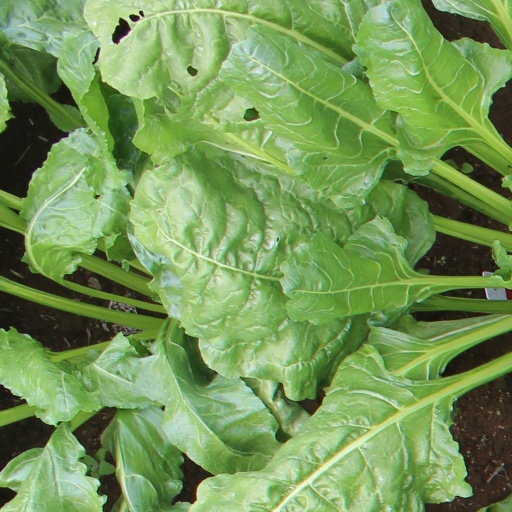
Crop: sugar beet